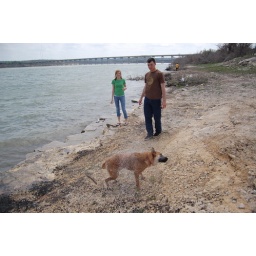
jessie shaking off the water right before she jumps in again. Stillhouse lake